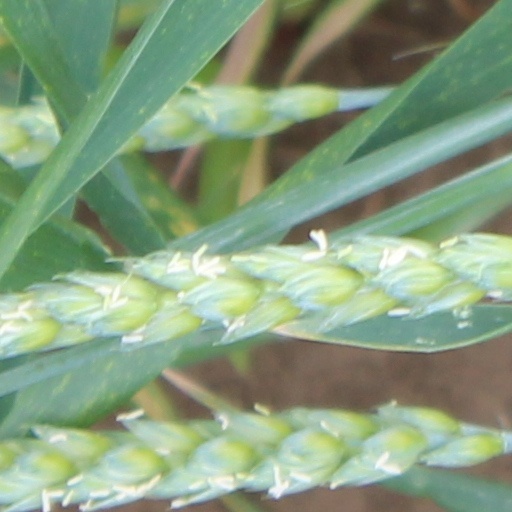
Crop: wheat